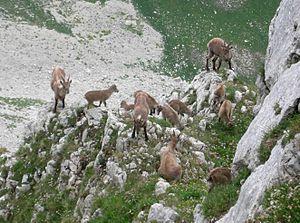
Bouquetins sur le Grand Veymont
En France, on désigne par vallée du Rhône la région située de part et d'autre du Rhône, en aval de Lyon, dans le sud-est de la France. C'est une région agricole française selon le classement de l'Insee. Elle se subdivise en plaine irriguée de la Crau, plaine maraîchère du Comtat Venaissin, coteaux viticoles produisant des vins AOC de renommée mondiale sur les rives droite et gauche du fleuve, polyculture de la Drôme provençale, grandes cultures de la plaine valentinoise, vergers de l’Isère, prairies des vallées de la Galaure et de l’Herbasse.
Le massif du Vercors est un massif montagneux des Préalpes, à cheval sur les départements français de l'Isère et de la Drôme, culminant à 2 341 mètres d'altitude au Grand Veymont. Sa nature géologique principalement calcaire offre un relief fait de falaises, de crêtes, de vaux, de gorges, plus complexe que le qualificatif de « plateau » pourrait le laisser supposer. De ce fait, il est divisé en plusieurs régions, géographiquement et historiquement distinctes : les Quatre Montagnes, les Coulmes, le Vercors Drômois, les Hauts-Plateaux et, en piémont, le Royans, la Gervanne, le Diois et le Trièves. Le surnom de « Forteresse » lui a par ailleurs été associé.